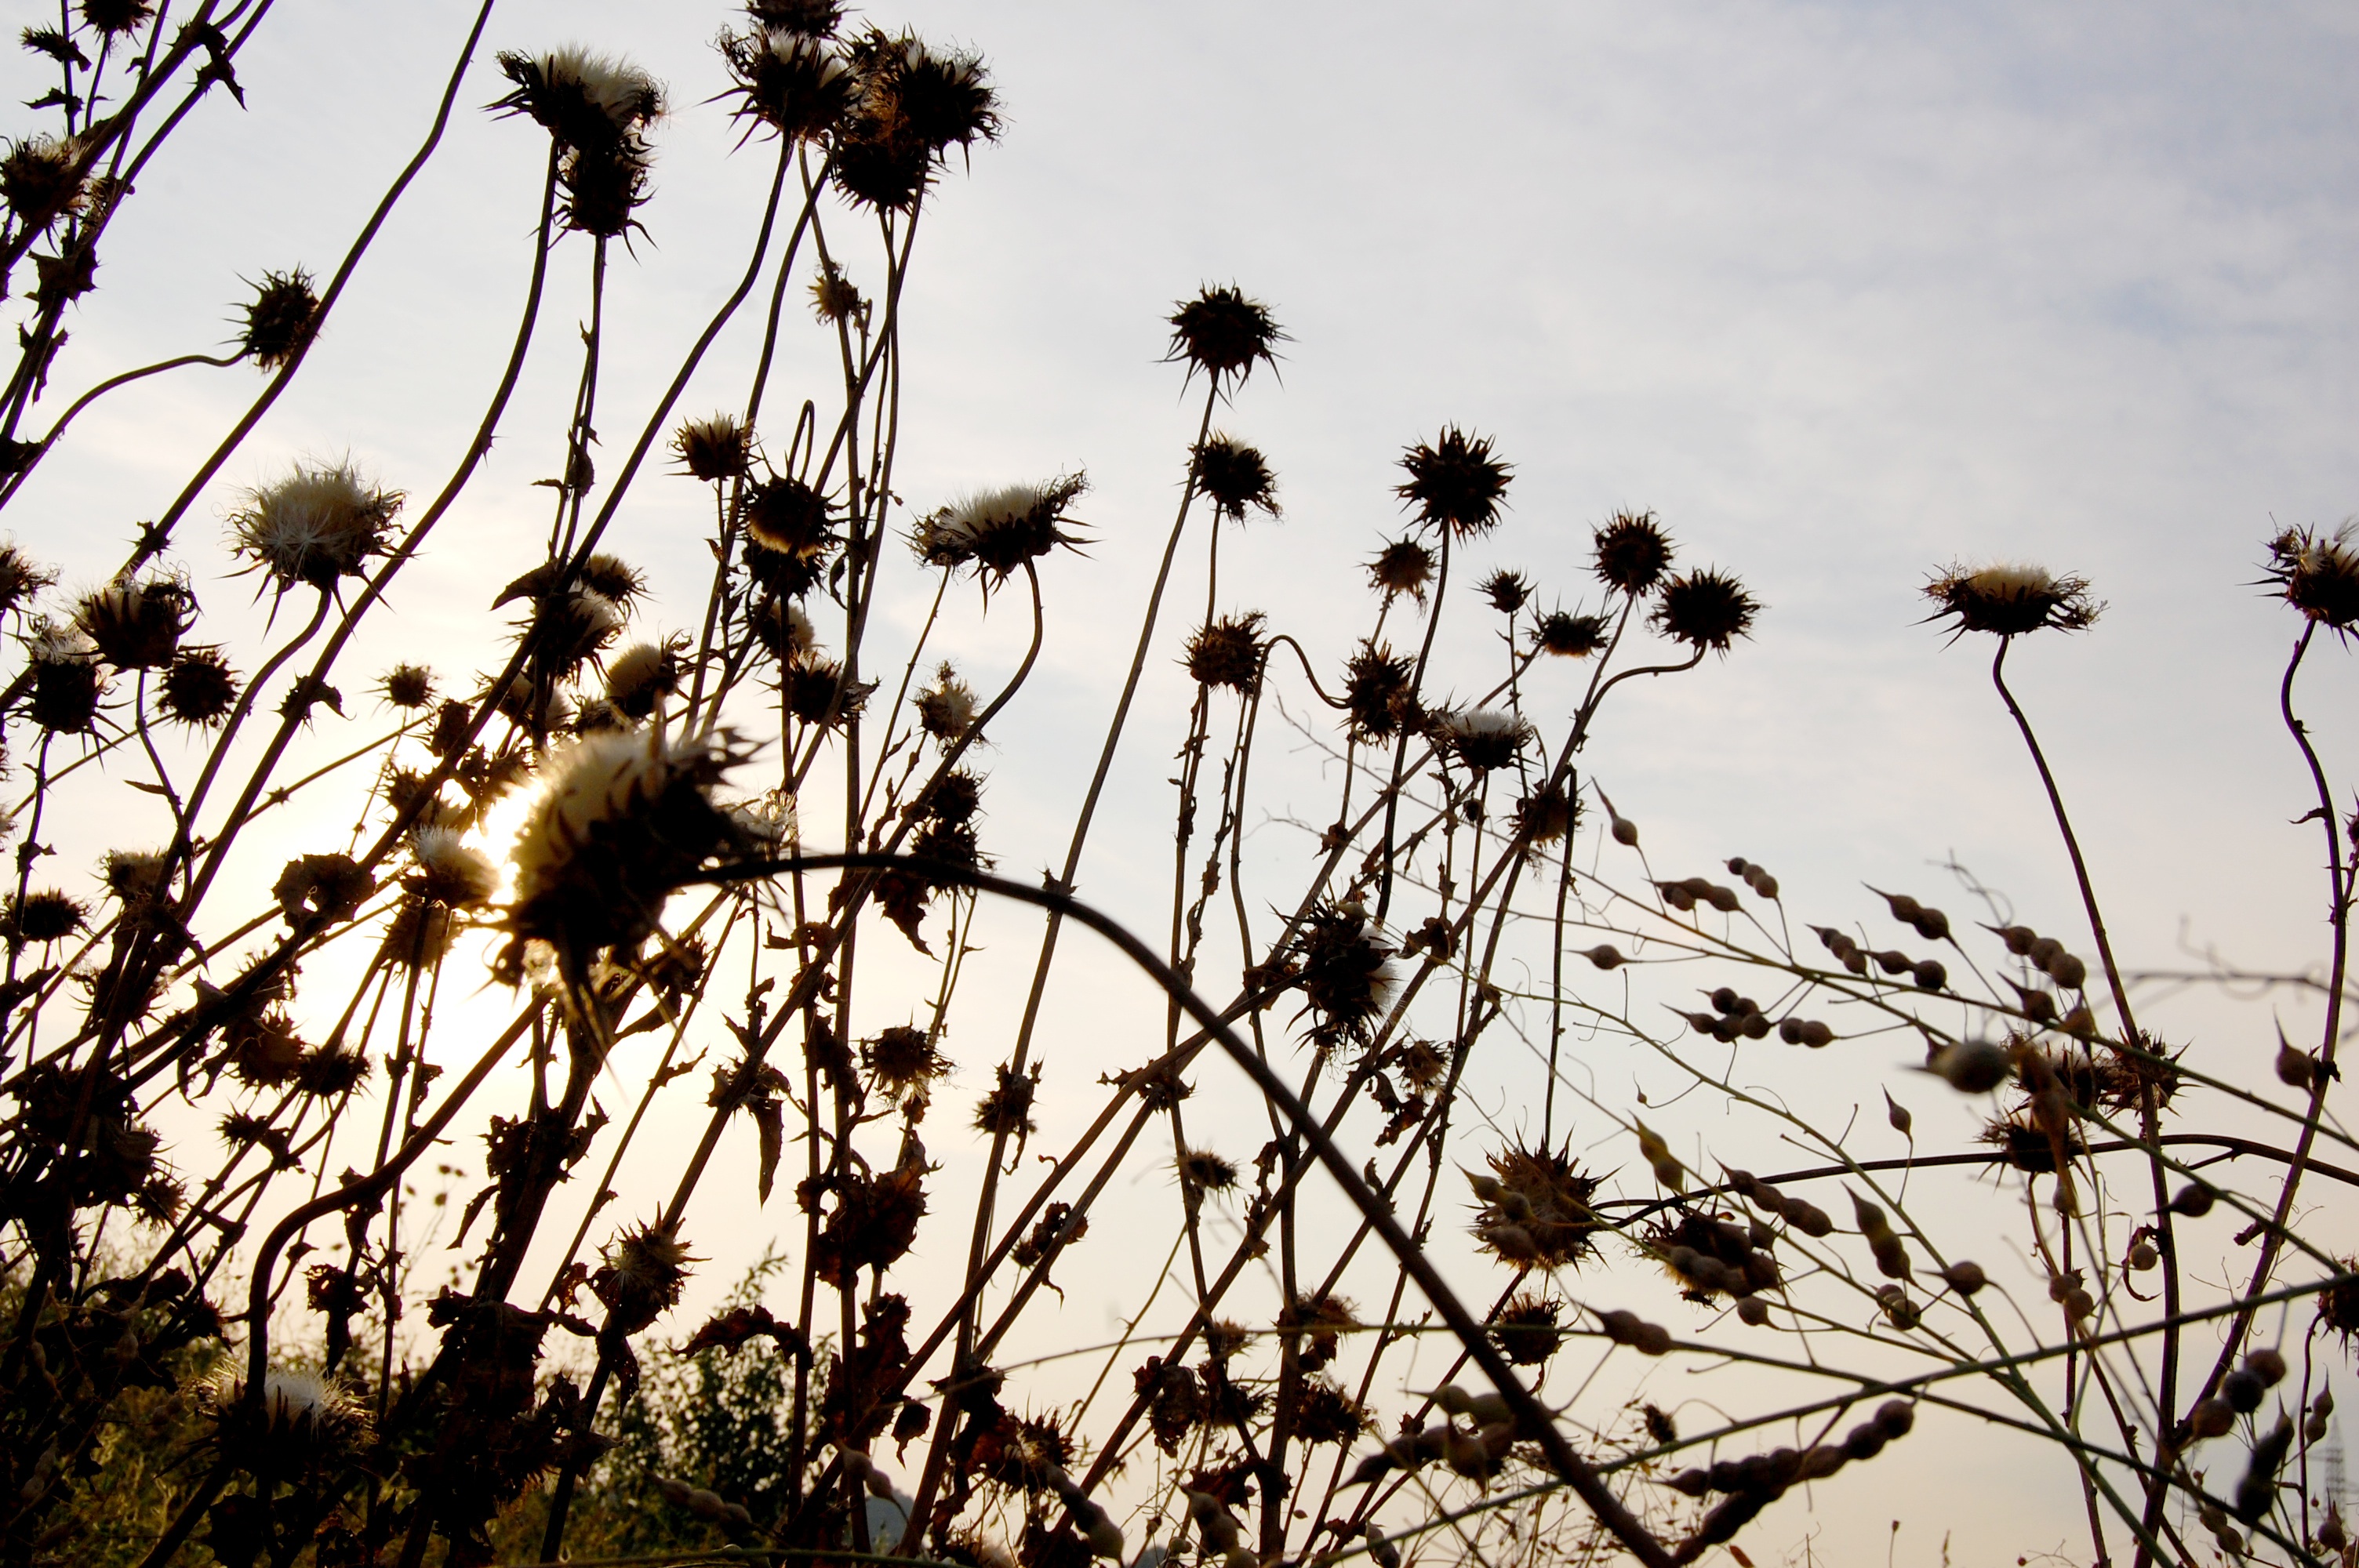
tree, nature, branch, blossom, plant, sky, sunlight, leaf, flower, spring, autumn, botany, flora, season, flowering plant, plant stem, woody plant, land plant